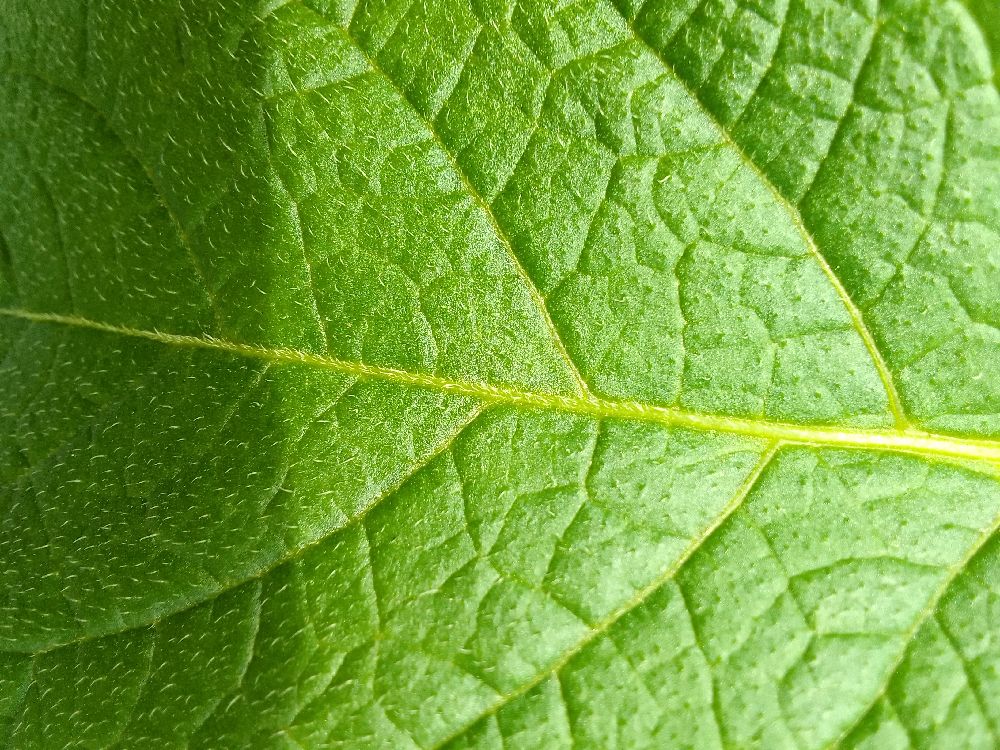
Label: Healthy